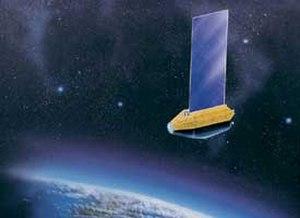
L'Initiative de défense stratégique, dite aussi guerre des étoiles dans les médias, était un projet de défense anti-missile destiné à la protection des États-Unis contre une frappe nucléaire stratégique par des missiles balistiques intercontinentaux et des missiles balistiques lancés par des sous-marins. L'initiative, rendue publique le 23 mars 1983 par le président Ronald Reagan, devait combiner des systèmes capables d'intercepter les missiles ennemis, depuis le sol et l'orbite terrestre.